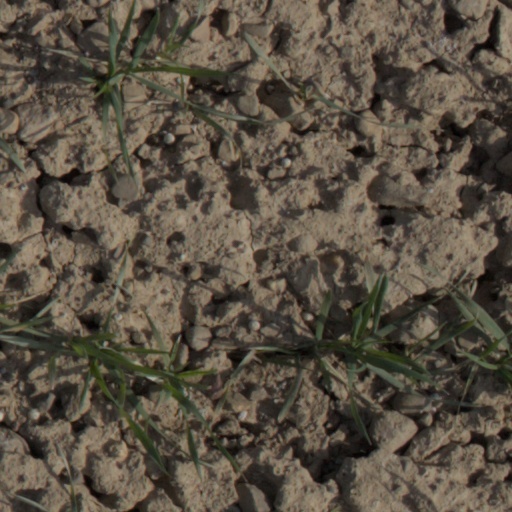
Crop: wheat